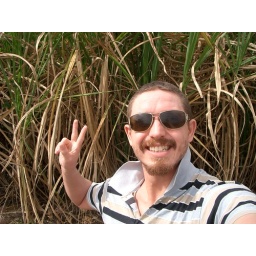
Mark standing in front of cane field Newell beach